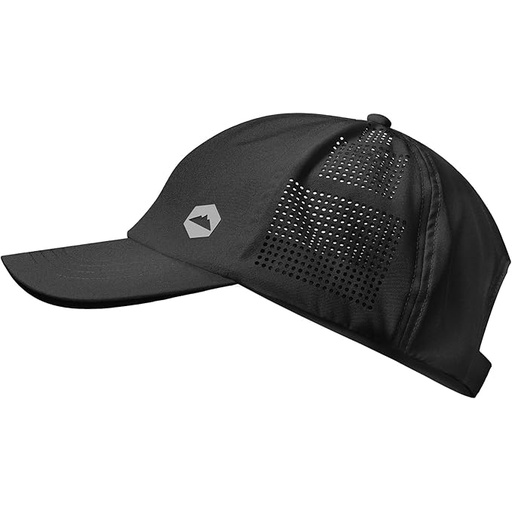
Tough Headwear Baseball Running Cap - Lightweight Quick-Drying Athletic Hat for Men & Women - Sweat-Wicking
About This Lightweight Design: Weighing just 2 oz, this sport hat won't weigh you down during your workout, hike, run, or daily activities. Experience unparalleled comfort all day long. Ultra Breathable: Our sweat proof hat features super breathable mesh paneling to keep your head cool even on the hottest days. No more discomfort from overheating, enjoy your activities in any weather! Quick-Drying & Sweat-Wicking: Designed with a built-in sweatband, this cooling running hat wicks away sweat to keep you dry and comfortable. The material also dries quickly, making it perfect for intense workouts or activities. Secure Fit: With an adjustable closure, you can easily customize the fit to ensure it stays secure on your head, no matter how active you are. No more constantly adjusting your cap! High-Quality Detailing: The cap boasts superior detailing with a rubberized logo, adding a stylish and modern touch to your sportswear. It's not just functional, it's also fashionable. Overview Fabric type : 100% Polyester Origin : Imported Closure type : Pull-On
Brand: ToughOutfitters
Category: Apparel & Accessories > Clothing Accessories > Hats > Baseball Caps